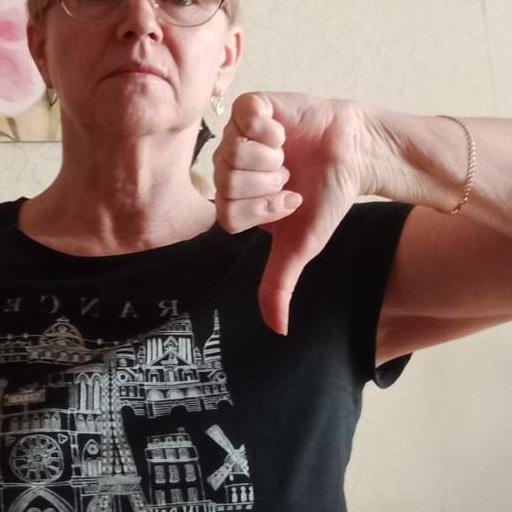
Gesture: dislike